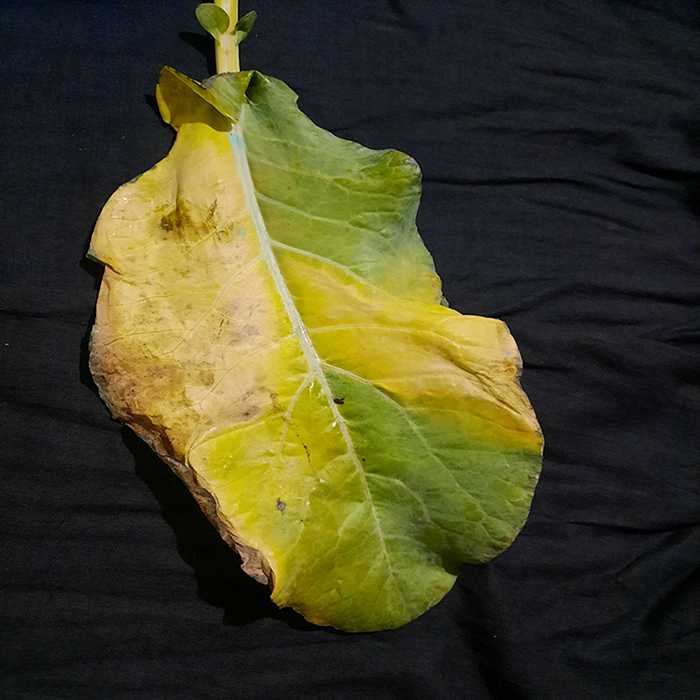
Plant: Cauliflower
Label: Black Rot